English cricket team in Australia in 1954–55

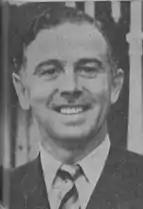
C.G. Howard

The tour was managed by Geoffrey Howard, the popular secretary of Lancashire County Cricket Club who had been a wicketkeeper-batsman for the Private Banks XI in 1926–36 and had played three games for Middlesex. He was in the RAF during the Second World War and once hit a century before lunch playing for their cricket team. Howard had managed the MCC tour of India and Sri Lanka in 1951–52, and on a later tour would smooth things over when some players tipped water over umpire Idris Begh in Pakistan in 1955–56. "The 'Ger" ran a happy ship and even played in a couple of non-first class matches. He had been given no funds by the MCC (he was meant to return a profit) and had to take out an overdraft from an Australian bank until he could pay his way with gate receipts. When Len Hutton was stricken with fibrositis at the start of the Third Test, it was Howard and Duckworth who convinced him to play. George Duckworth had been England's wicketkeeper in the 1920s, but now managed the team's baggage and travel arrangements. He "was guide, philosopher and friend to all who had the sense to see the worth of his experience of cricket in Australia" and liaised with the press corps. One innovation was the appointment of Harold Dalton as the team physiotherapist. Previously the players had used local masseurs.